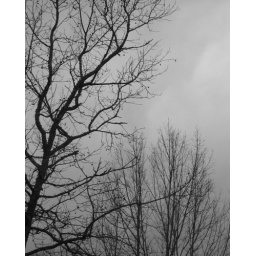
Thursday's gray and cloudy skies in black and white - still learning and playing with all the functions on the camera.